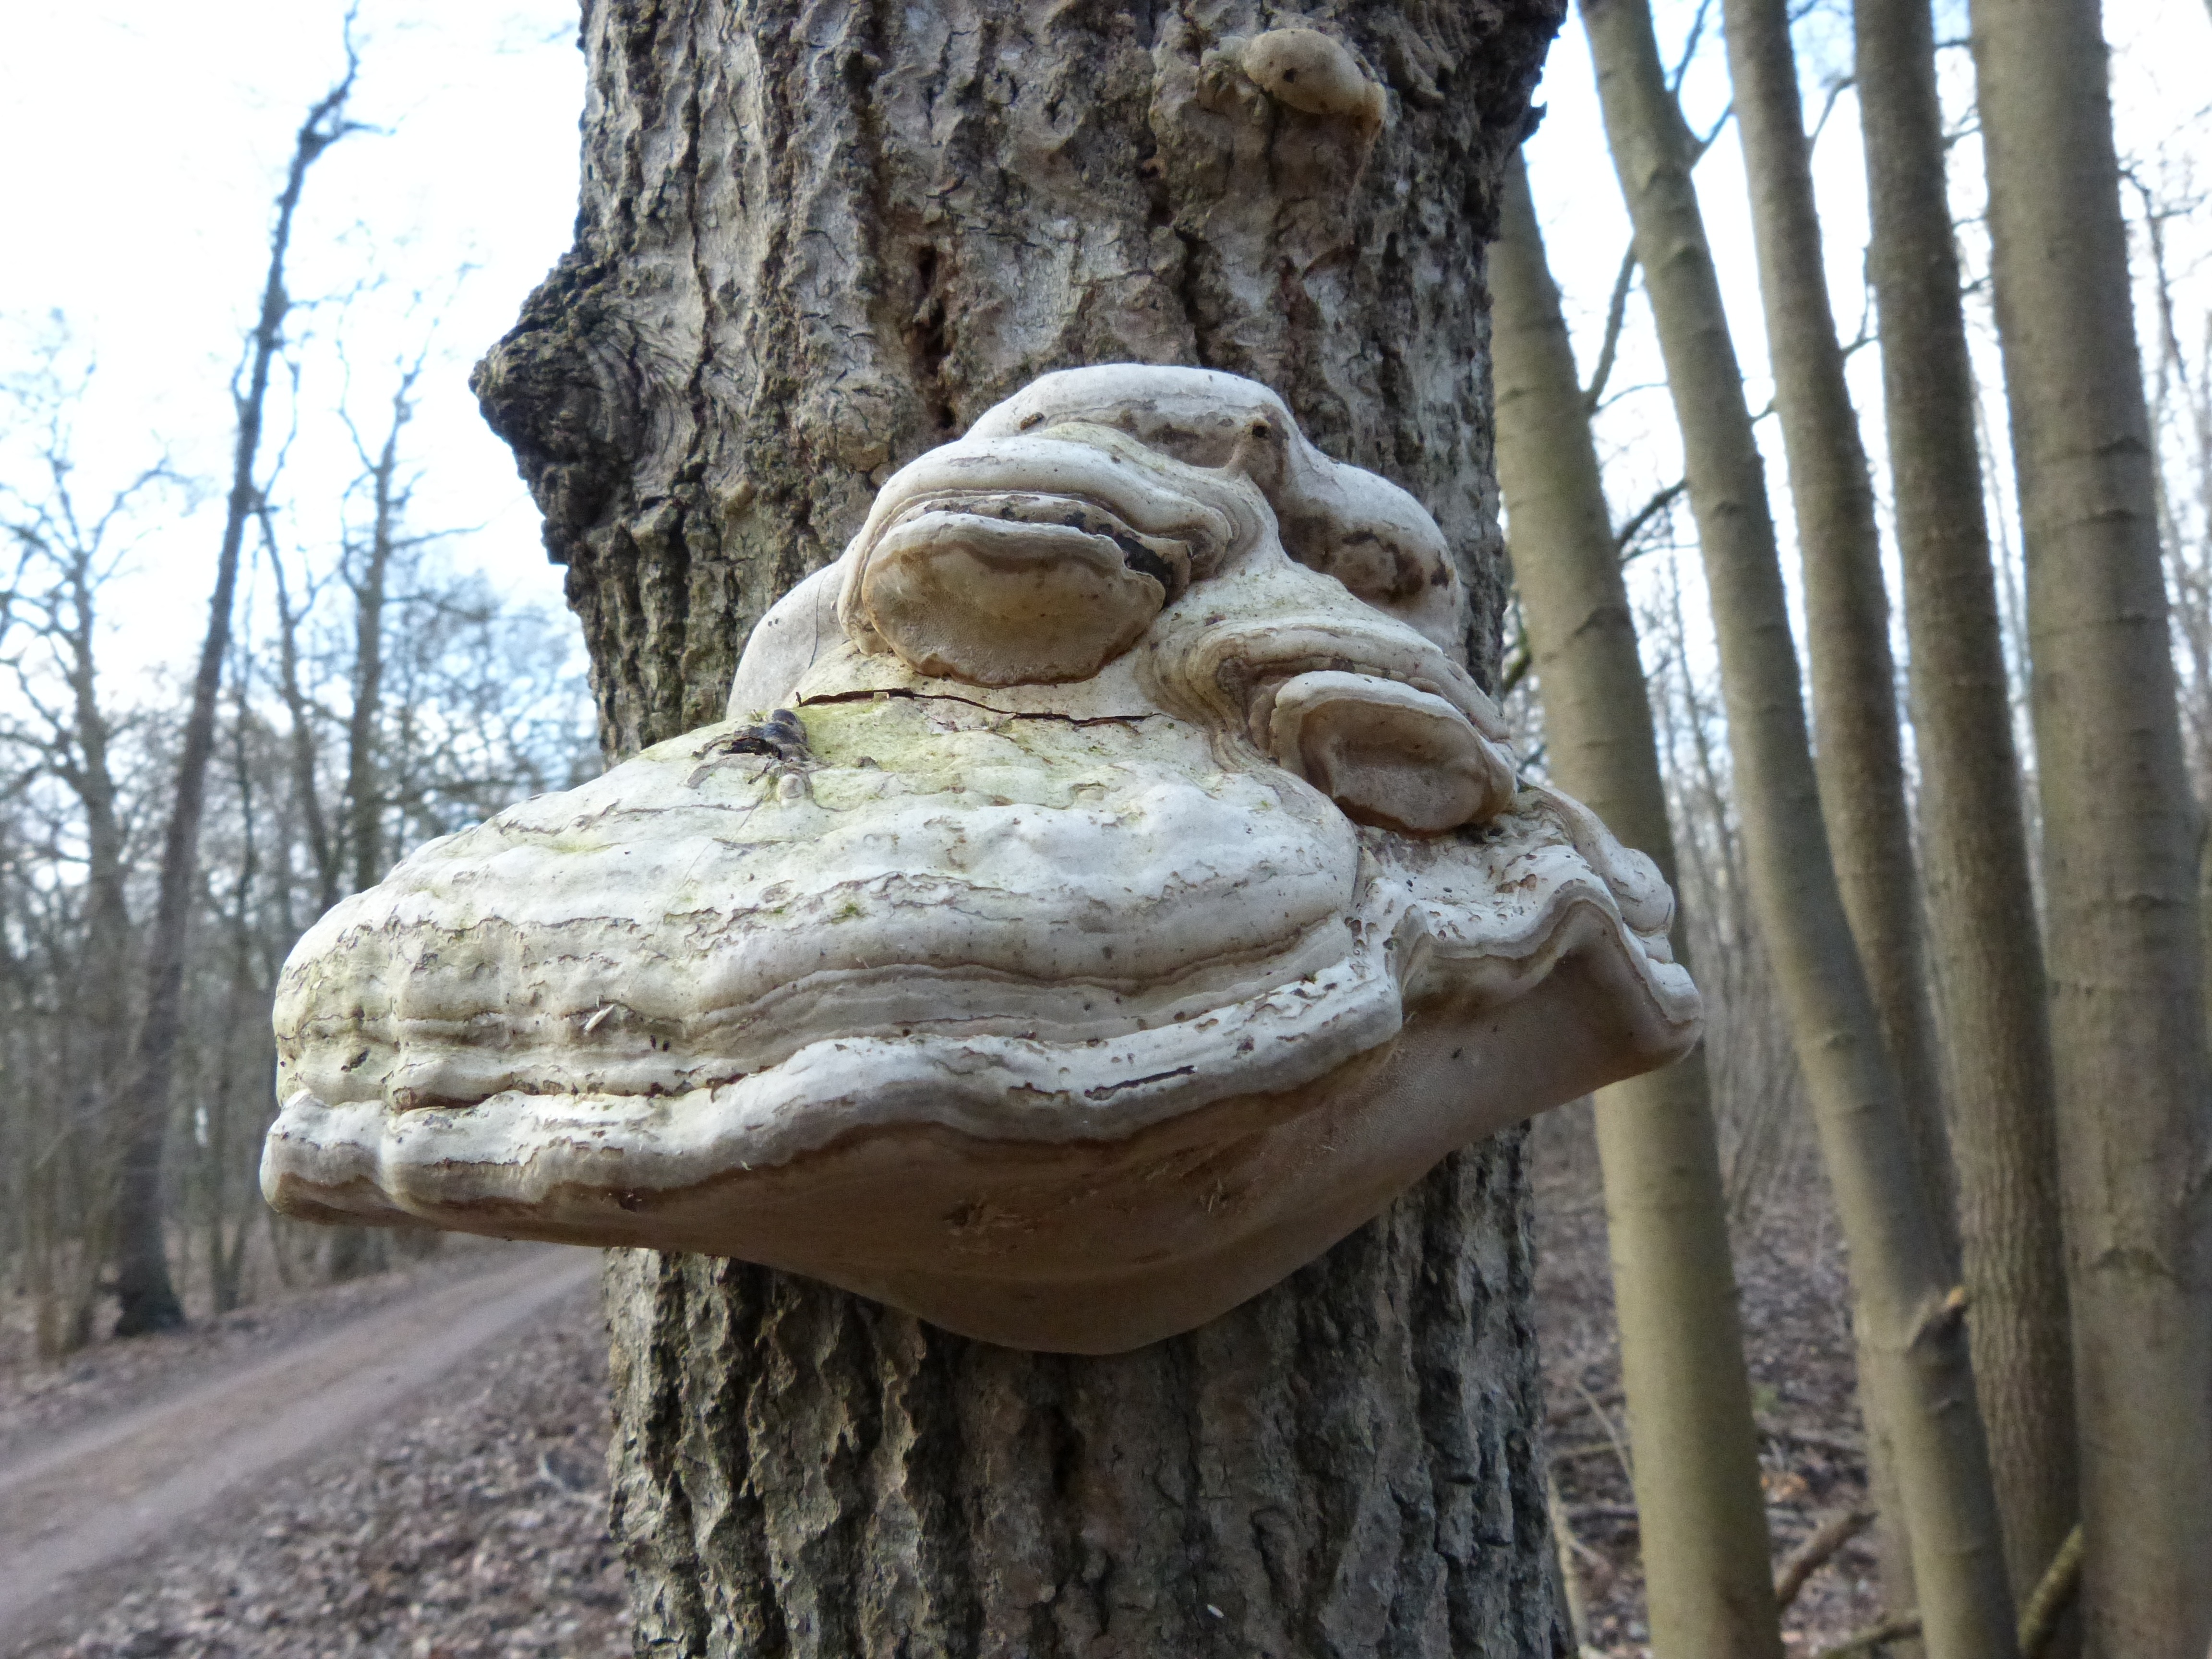
tree, plant, wood, trunk, monument, statue, mushroom, gargoyle, face, sculpture, art, temple, bill, carving, tree fungus, stone carving, ancient history, tree sponges, chainsaw carving, fungus on tree